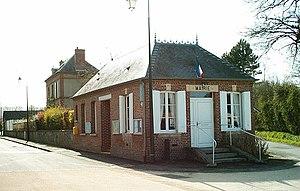
Mairie de Saint-Etienne-la-Thillaye 14950
Saint-Étienne-la-Thillaye est une commune française, située dans le département du Calvados en région Normandie, peuplée de 414 habitants.